Pfänderbahn

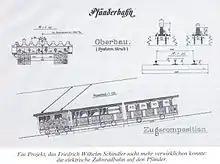
Design of the cog railway

Originally, the establishment of a cog railway was considered, but it was eventually decided for cost and ease of use in times of heavy snow.